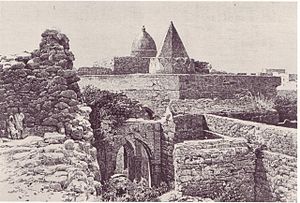
Somalias historie / Islams fødsel og middelalderen
Moskeen Fakr ad-Din fra 1200-tallet.
Somalias historie strækker sig fra de ældste tider, som viser, at der var bosættelse i palæolitisk tid, og der er fundet hulemalerier, som er daterede tilbage til 9.000 f.Kr. For oldtidens egyptere var Somalia, beliggende på Afrikas horn, kendt som landet Punt, og de kom til Somalias nordlige kyster på jagt efter røgelse og vellugtende planter. Fra 800-tallet e.Kr. begyndte folk i Somalia at trænge syd over fra kysten af Adenbugten, og på samme tid begyndte arabiske og persiske bosættere at etablere sig langs kysten af Det Indiske Ocean. Portugisiske udforskere forsøgte uden held at etablere overherredømme over kysten af Somalia, men herskede over flere kystbyer. Mens kysten blev befolket af nye bosættere, var det indre af landet, meget af det goldt og ugæstvenligt, overladt til landets oprindelige befolkning.